LGBTQ rights in South Korea

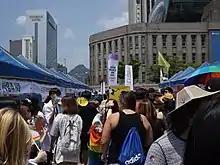
Seoul Pride parade 2015

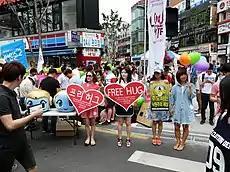
Participants at the 2014 Seoul Queer Culture Festival

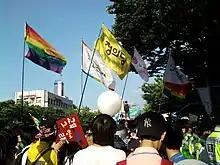
Daegu Pride parade 2014. On the right of the photograph are police officers. They were deployed to protect the participants as several protestors had tried to violently disrupt the event.

The Seoul Queer Culture Festival, also known as the "Korea Queer Culture Festival" or simply "Seoul Pride", is the largest LGBT event in the country. It was first held in 2000 when only 50 attended and turnout has increased every year since then. In 2015, following protests by conservative Christian groups, the Seoul Metropolitan Police Agency banned the event citing public safety concerns and traffic disruption as the reasons. The decision was overturned by the Seoul Administrative Court, allowing the parade to take place, which saw around 20,000 people participating.